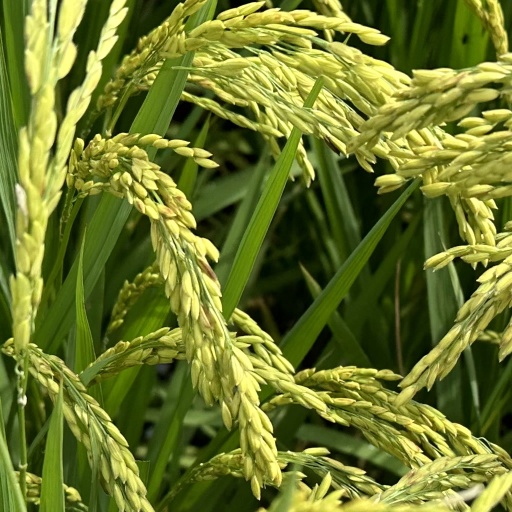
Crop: rice